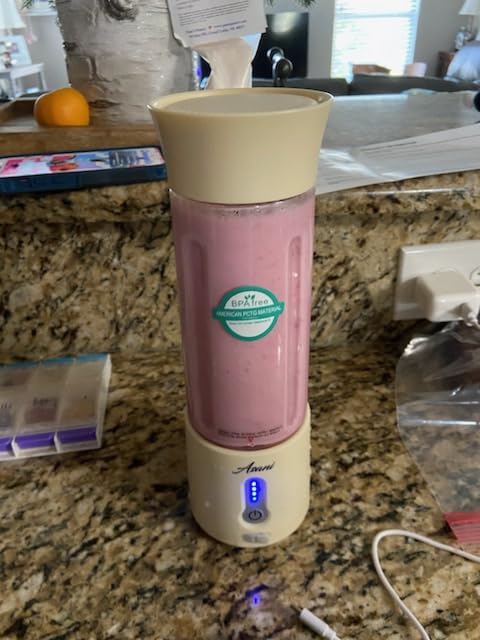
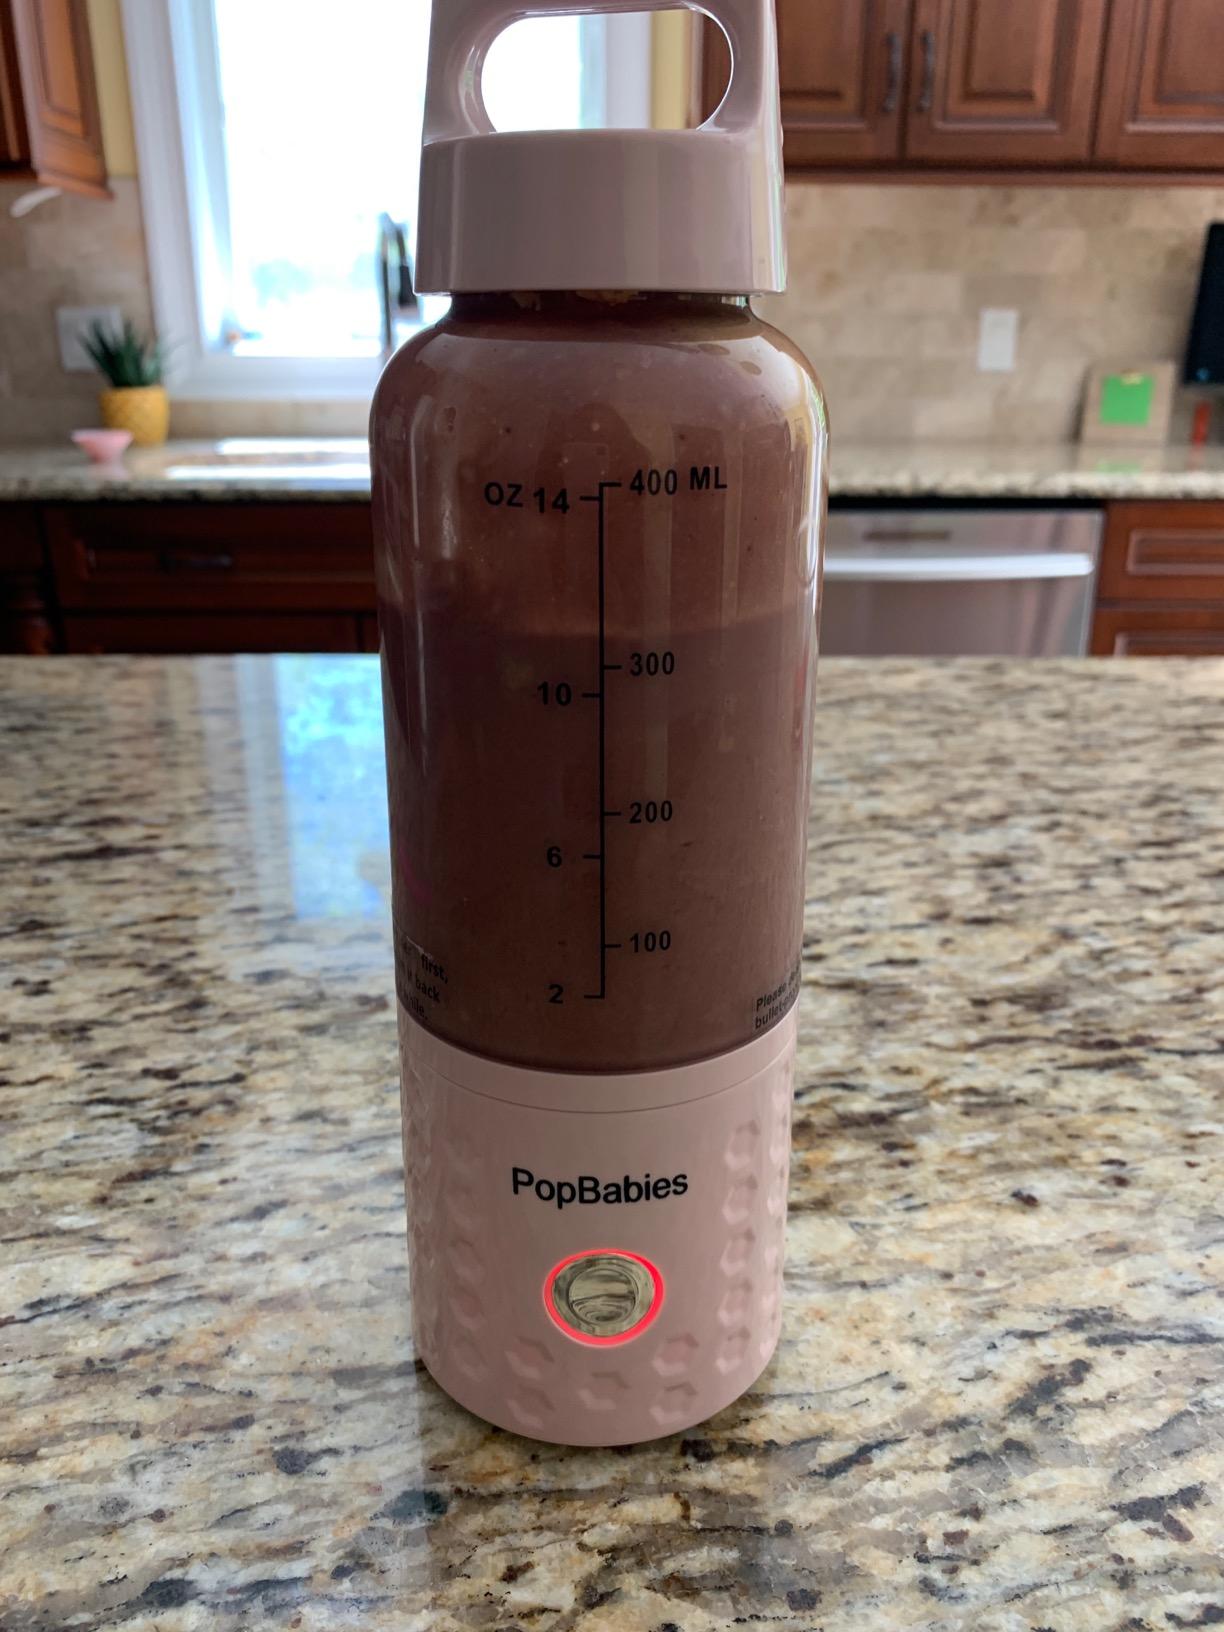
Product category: items_blender
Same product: no